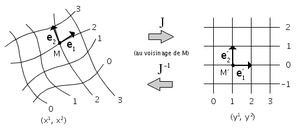
En géométrie, et plus particulièrement en géométrie différentielle, le tenseur métrique est un tenseur d'ordre 2 permettant de définir le produit scalaire de deux vecteurs en chaque point d'un espace, et qui est utilisé pour la mesure des longueurs et des angles. Il généralise le théorème de Pythagore. Dans un système de coordonnées donné, le tenseur métrique peut se représenter comme une matrice symétrique, généralement notée.